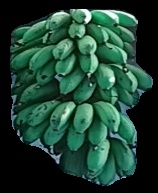
Variety: rasbale
Grade: grade2